Her Story (video game)

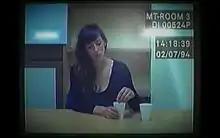
Old computer footage of a 37-year-old woman with long brown hair in a red jacket, sitting at a police interview desk. She is holding her hands together in front of her, and is looking to the right of the camera.

Barlow described the game as a "desktop thriller". His immediate idea was to create a game involving police interviews, but he "didn't know exactly what that meant". He then conceived the idea to involve real video footage, and the ability to access the footage through a database interface; he described the interface as being "part Apple II, part Windows 3.1 and part Windows 98". The interface design was inspired by Barlow's appreciation of the police procedural genre, commenting that "the conceit of making the computer itself a prop in the game was so neat". He also compared the searching mechanic to the Google search engine, and wanted to "run with the idea" that the player is "essentially Googling". The game's concept was inspired by the TV series "" (1993–1999), which Barlow found depicted police interviews being a "gladiatorial arena for detectives". Barlow intentionally made the game's opening screen to be "slightly too long", to immediately notify the player of the slow pacing that would follow.